Lesbos

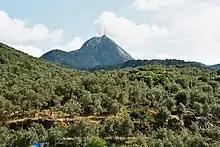
Mount Olympus’ peak rises 967 metres over Lesbos

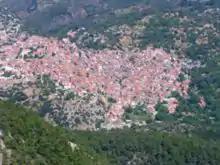
Agiasos village

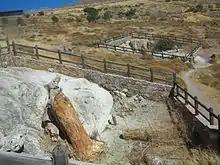
Petrified forest of Lesbos

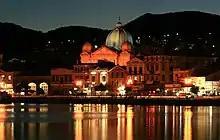
The church of Saint Therapon in Mytilene by night

Lesbos lies in the far east of the Aegean sea, facing the Turkish coast (Gulf of Edremit) from the north and east; at the narrowest point, the Mytilini Strait is about wide. In late Palaeolithic/Mesolithic times it was joined to the Anatolian mainland before the end of the Last Glacial Period. The shape of the island is roughly triangular, but it is deeply intruded by the gulfs of Kalloni, with an entry on the southern coast, and of Gera, in the southeast.